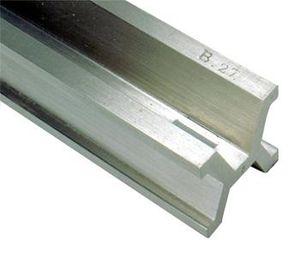
Les alliages platine-iridium ou platine iridié sont des alliages d'iridium et de platine utilisés notamment en bijouterie, pour des contacts électriques ou pour des applications médicales. Ces alliages sont caractérisés par une raideur, une dureté et une résistance chimique plus élevées que le platine pur. Les prototypes internationaux du kilogramme et du mètre ont été conçus en alliage de platine-iridium à 10 % d'iridium.
Les premiers étalons de longueur connus remontent à l'âge du bronze. La métrologie connait un tournant majeur avec la révolution scientifique qui débute avec les travaux de Nicolas Copernic en 1543. Des mesures de plus en plus précises sont nécessaires et les scientifiques cherchent à s'affranchir des étalons métalliques dont la longueur varie avec la température. Afin de faciliter leurs calculs, ils préfèrent également le système décimal aux différents systèmes complexes de subdivision en usage à l'époque. Au XVIIᵉ siècle, de nombreux scientifiques envisagent la longueur du pendule battant la seconde comme étalon de longueur. Le mot mètre est né de cette première définition et vient de l'italien « metro cattolico » signifiant en français « mesure universelle ». Cette définition est abandonnée lorsqu'il apparaît que la longueur du pendule change avec la pesanteur qui varie en fonction de la latitude du lieu en raison de la rotation de la Terre sur elle-même. De plus, il s'avère que l'étude des variations de la longueur du pendule constitue un moyen complémentaire aux mesures d'arcs méridiens pour déterminer la figure de la Terre.
Le mètre, de symbole m, est l'unité de longueur du Système international. C'est l'une de ses sept unités de base, à partir desquelles sont construites les unités dérivées.